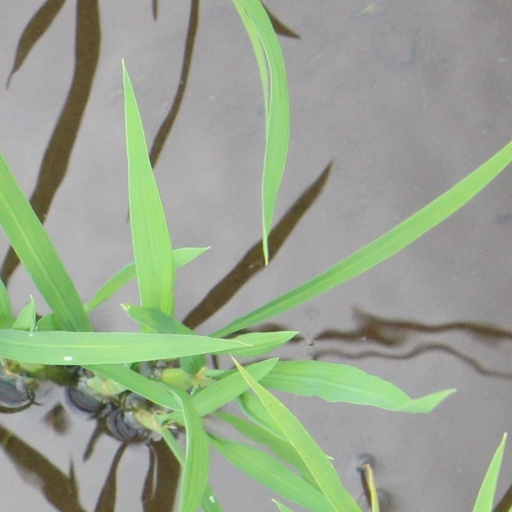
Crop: rice